Peachtree Presbyterian Church

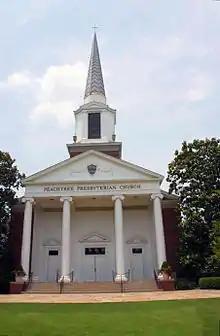
The front of Peachtree Presbyterian Church from Roswell Rd

Peachtree Presbyterian Church is a 7,500-member church located in the Buckhead district of Atlanta, Georgia. It averages about 1,700 adults and 500 children and students (2025) in weekly worship, and is one of the largest Presbyterian congregations in the United States of America.